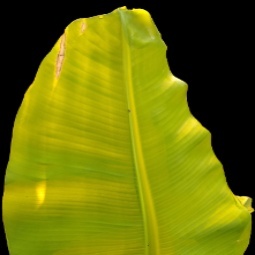
Label: Zinc